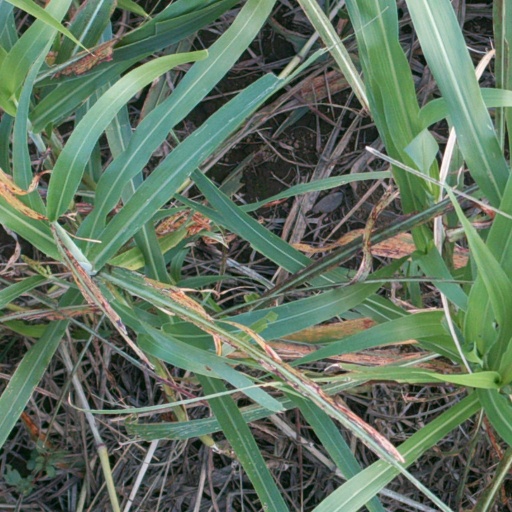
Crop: sorghum